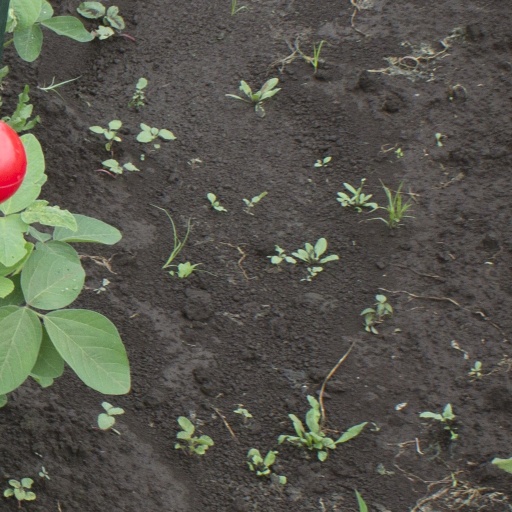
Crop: soybean